AN/PEQ-15

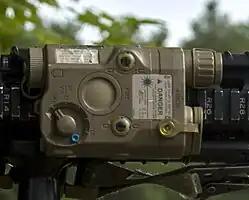

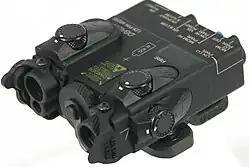

The standard power PEQ-15 variant, with single power visible laser, and high and low, IR Laser and IR Illuminator module.